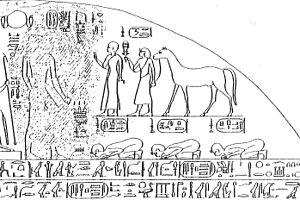
Nimlot 'III', Namart ou Nemrod, du libyen Nimaaretj. Roi d’Hermopolis de -747 à -725, il prend la titulature royale sous le règne de Ioupout II de la XXIIIᵉ dynastie.